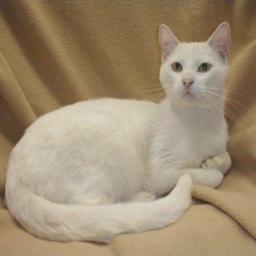
Animal: cats